Rudrasimha I

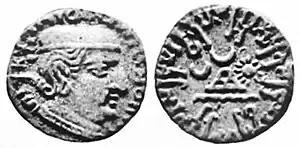
Coin of Rudrasimha I, dated 114 Saka Era (192 CE).

Rudrasimha I was a Western Kshatrapa ruler, who reigned from 178 to 197 CE. He was son of Rudradaman I, grandson of Jayadaman, and grand-grandson of Chashtana. During his reign, the Abhiras became increasingly important. Some of them were even serving as generals. Ashvini Agrawal thinks that the Abhira king "Isvardatta" was a general in the service of Rudrasimha I who deposed his master in 188 A.D and ascended the throne. Ashvini Agrawal further says that Rudrasimha I soon deposed him and regained the throne in 190 A.D.